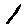
Label: 1